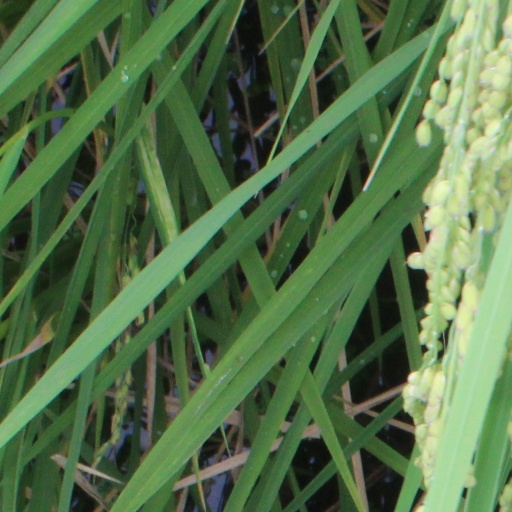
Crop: rice